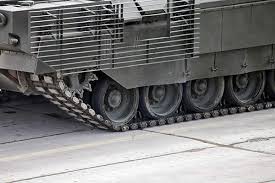
Label: T-14